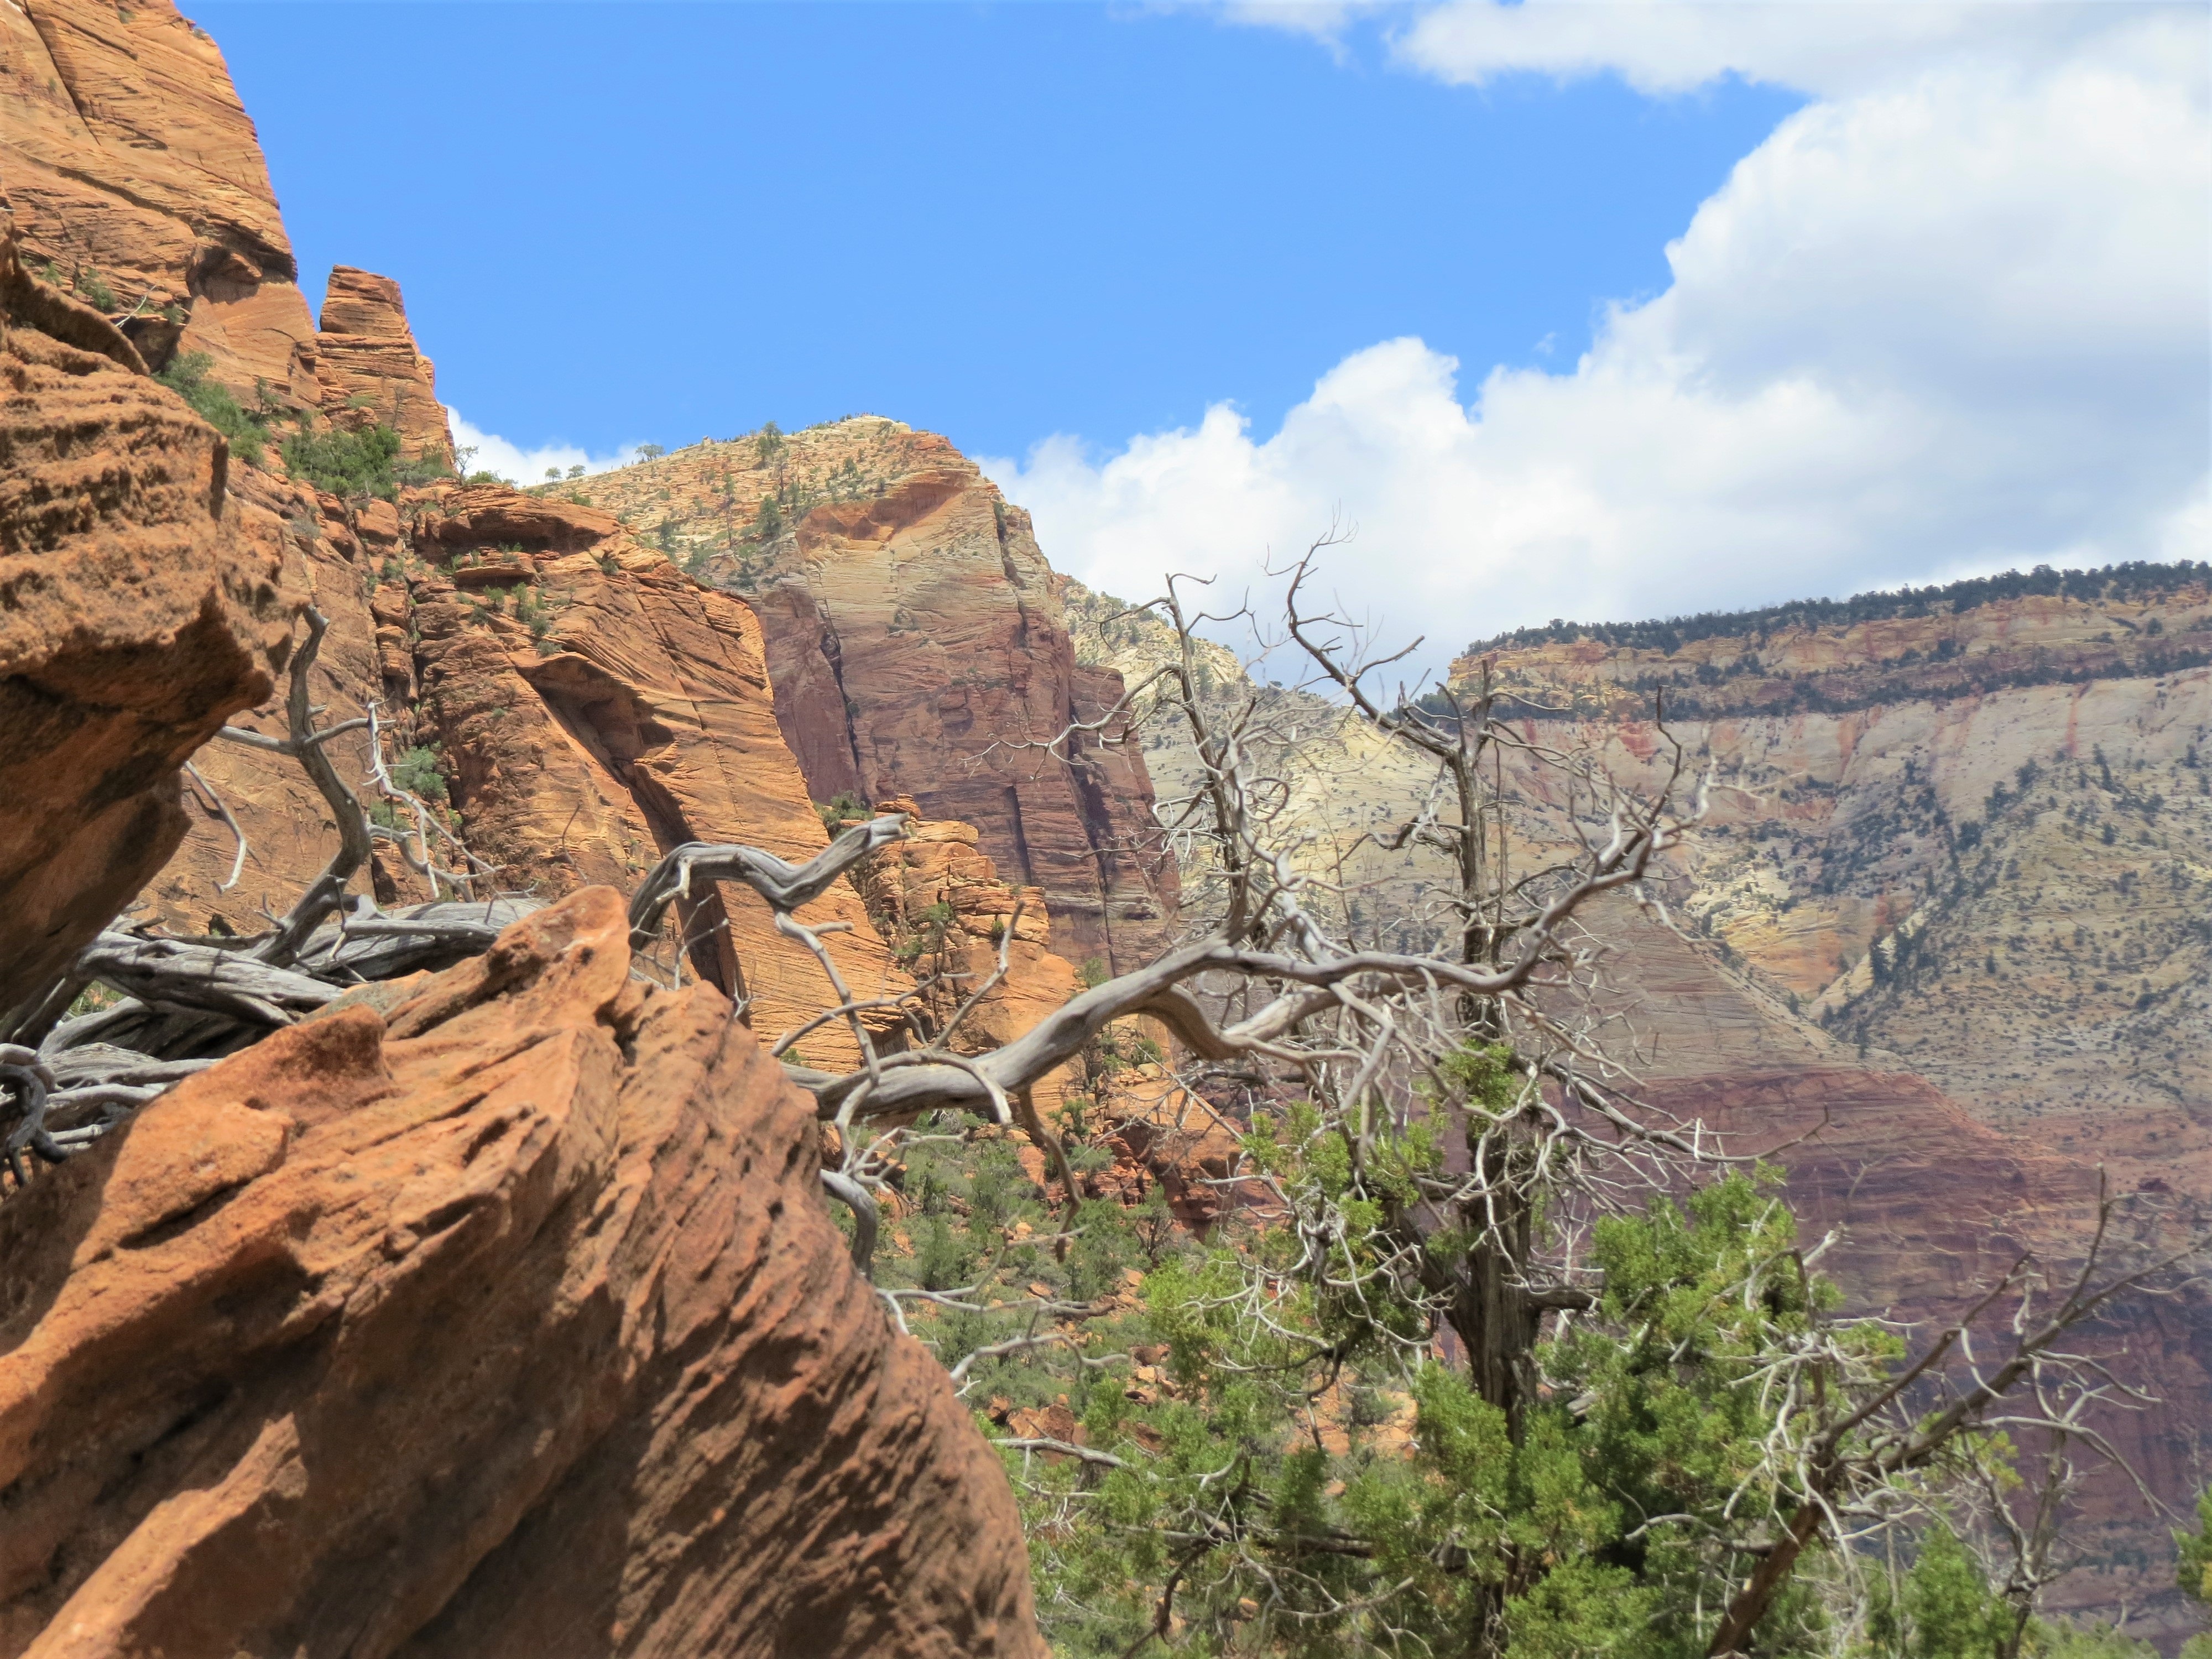
landscape, rock, wilderness, walking, mountain, hiking, trail, adventure, valley, mountain range, formation, cliff, arch, scenic, park, canyon, terrain, national park, ridge, geology, utah, badlands, plateau, wadi, landform, geographical feature